Arthur Powell Davis

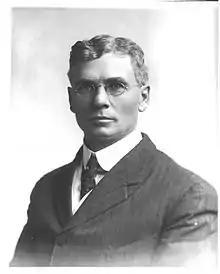

Arthur Powell Davis (February 9, 1861 – August 7, 1933) was an American hydrographer, engineer, geographer, topographer and nephew of John Wesley Powell. He was born on February 9, 1861, in Decatur, Illinois and received his Civil Engineering degree from George Washington University in 1888. Upon graduation he joined his uncle west on the US Geological Survey through New Mexico, Arizona, and California. He then worked in hydrography in places as far flung as China, Puerto Rico, Nicaragua, Panama, and Turkestan. In 1888 he co-founded the National Geographic Society, and in 1907 he was elected president of the Washington Society of Engineers. He served as the director of the Reclamation Service (now the U.S. Bureau of Reclamation) from 1914 to 1923. He was elected to the American Academy of Arts and Sciences in 1921 and the American Philosophical Society in 1927.